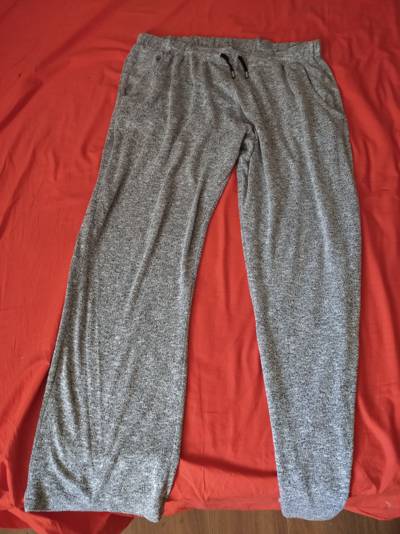
Waste category: clothes